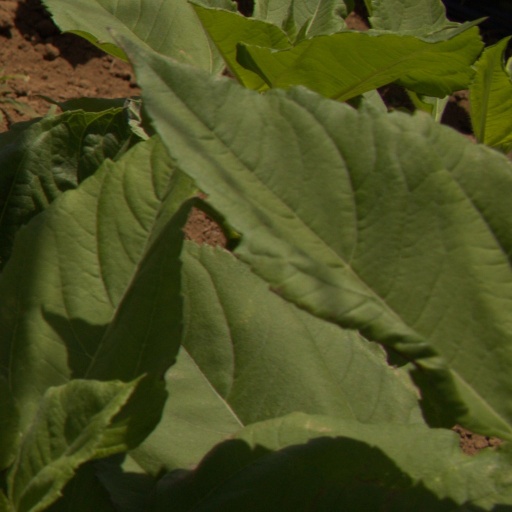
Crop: Jerusalem artichoke